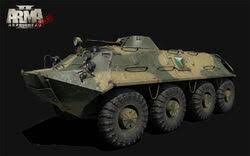
Label: BTR-60